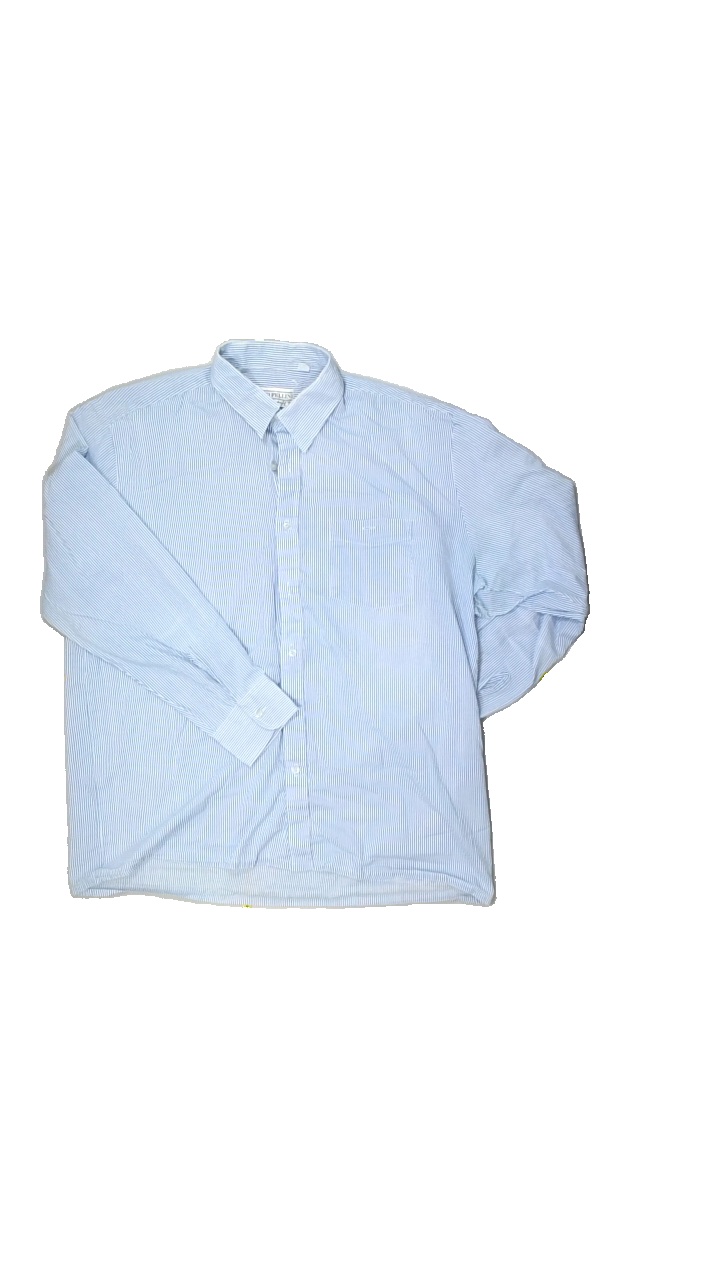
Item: Shirt (Men)
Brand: Giorgio Fellini
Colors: White, Blue
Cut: None
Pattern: Striped
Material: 77% polyester, 23% cotton
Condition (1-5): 1
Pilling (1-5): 5
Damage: ripped armpit seams
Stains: Major
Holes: Major
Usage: Export
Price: <50